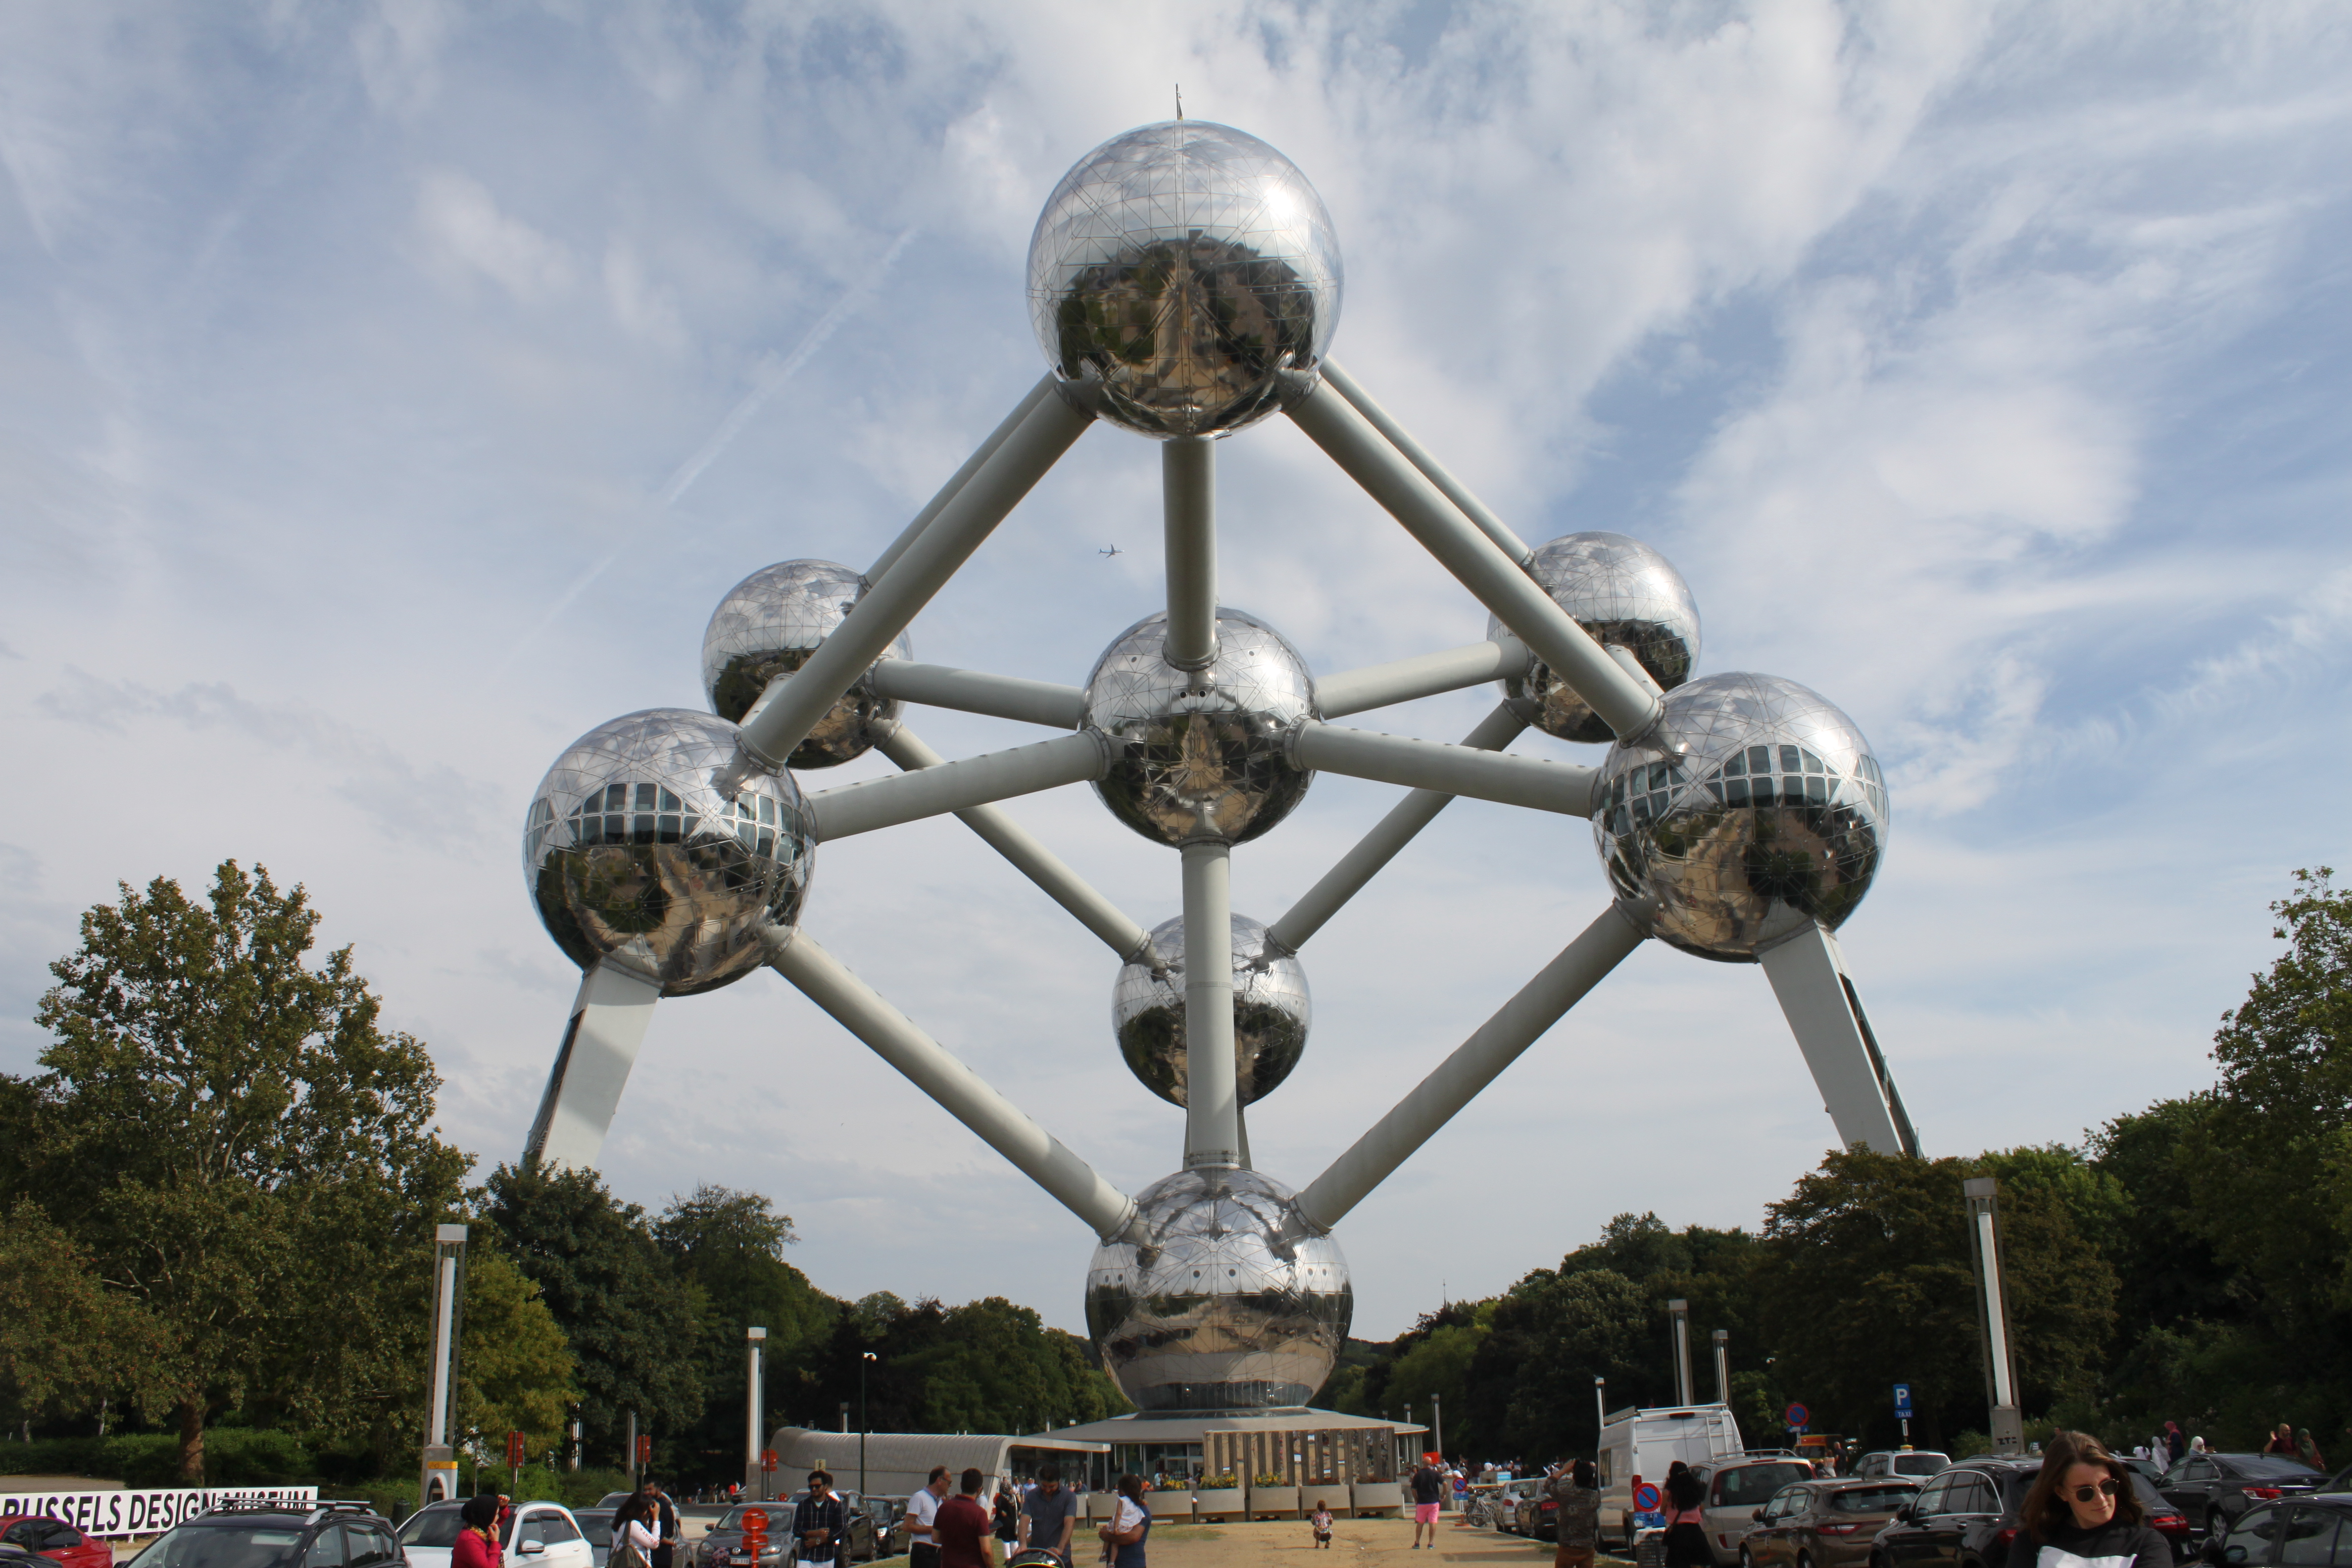
belgium, brussels, landmark, tourist attraction, sky, architecture, monument, sphere, symmetry